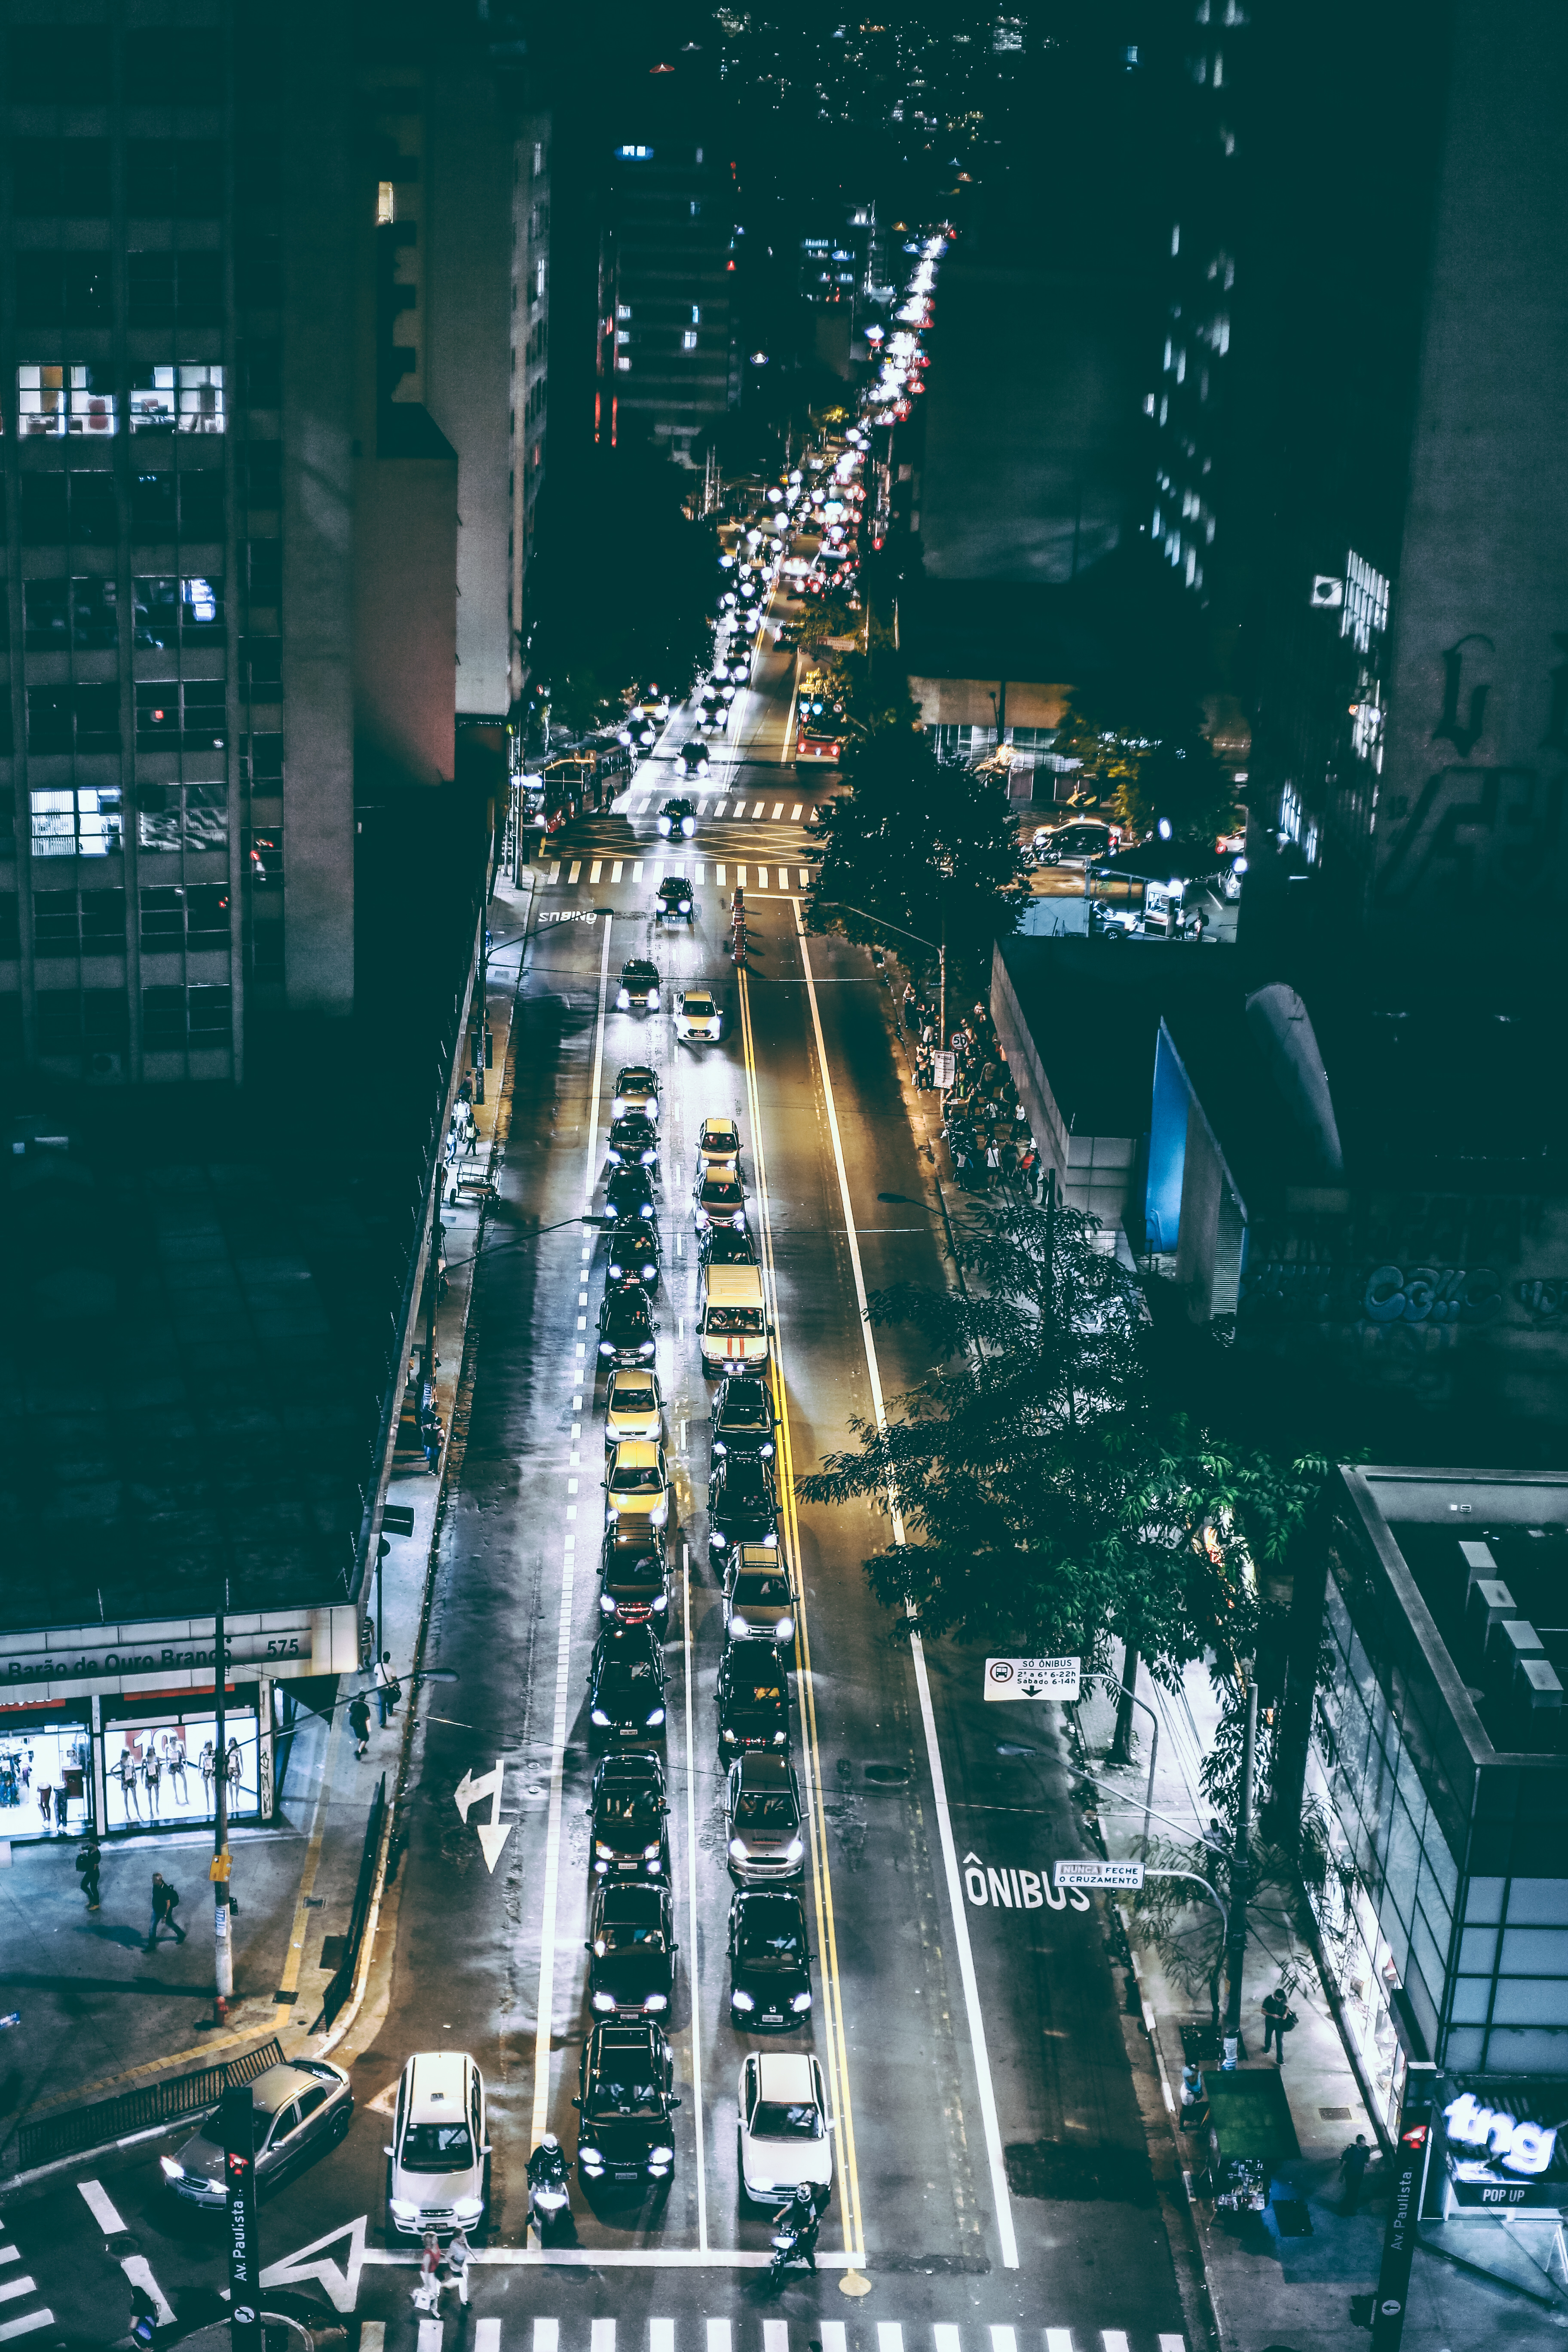
dock, structure, road, skyline, traffic, street, night, highway, city, skyscraper, cityscape, motion, transportation, reflection, vehicle, tower, marina, light trail, tower block, skyscrapers, infrastructure, cars, metropolis, aerial photography, building exterior, rush hour